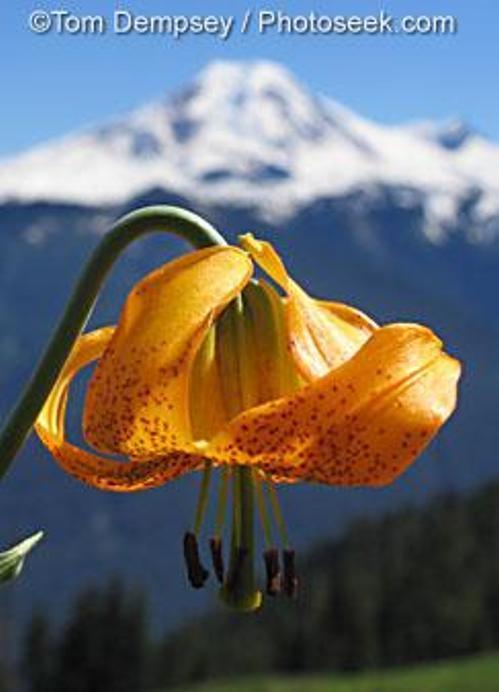
Flower: Tigerlily